Gary Cahill

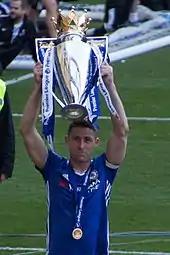
Cahill with the 2016–17 Premier League trophy

Under new management in Antonio Conte, Cahill continued his partnership with John Terry in defence at the start of the season. On 27 August 2016, Cahill made his 200th appearance for Chelsea at home against Burnley, helping his team to earn a clean-sheet for this first time during the season in a 3–0 victory. On 20 September 2016, with Terry injured and Ivanović being rested, Cahill captained Chelsea for the first time that season, and scored his first goal of the season in a 4–2 win over Leicester City during the third round of the EFL Cup.